Sacred Heart of Jesus Fire

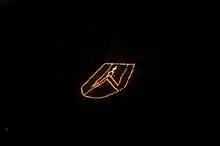
Sacred Hear of Jesus Fire with the coat of arms of Achenkirch on the shore of the Achensee on the Seekar (Karwendel mountains)

At that time there were not many possibilities to communicate with distant compatriots. For this reason, signal fires were lit at certain peaks to call for the Landsturm. However, these mountain fires also had something mystical, so that they were lit on the occasion of the festive celebration of the Sacred Heart of Jesus. Thus the Sacred Heart fires came more and more into the foreground compared to the usual solstice fires up to that time.